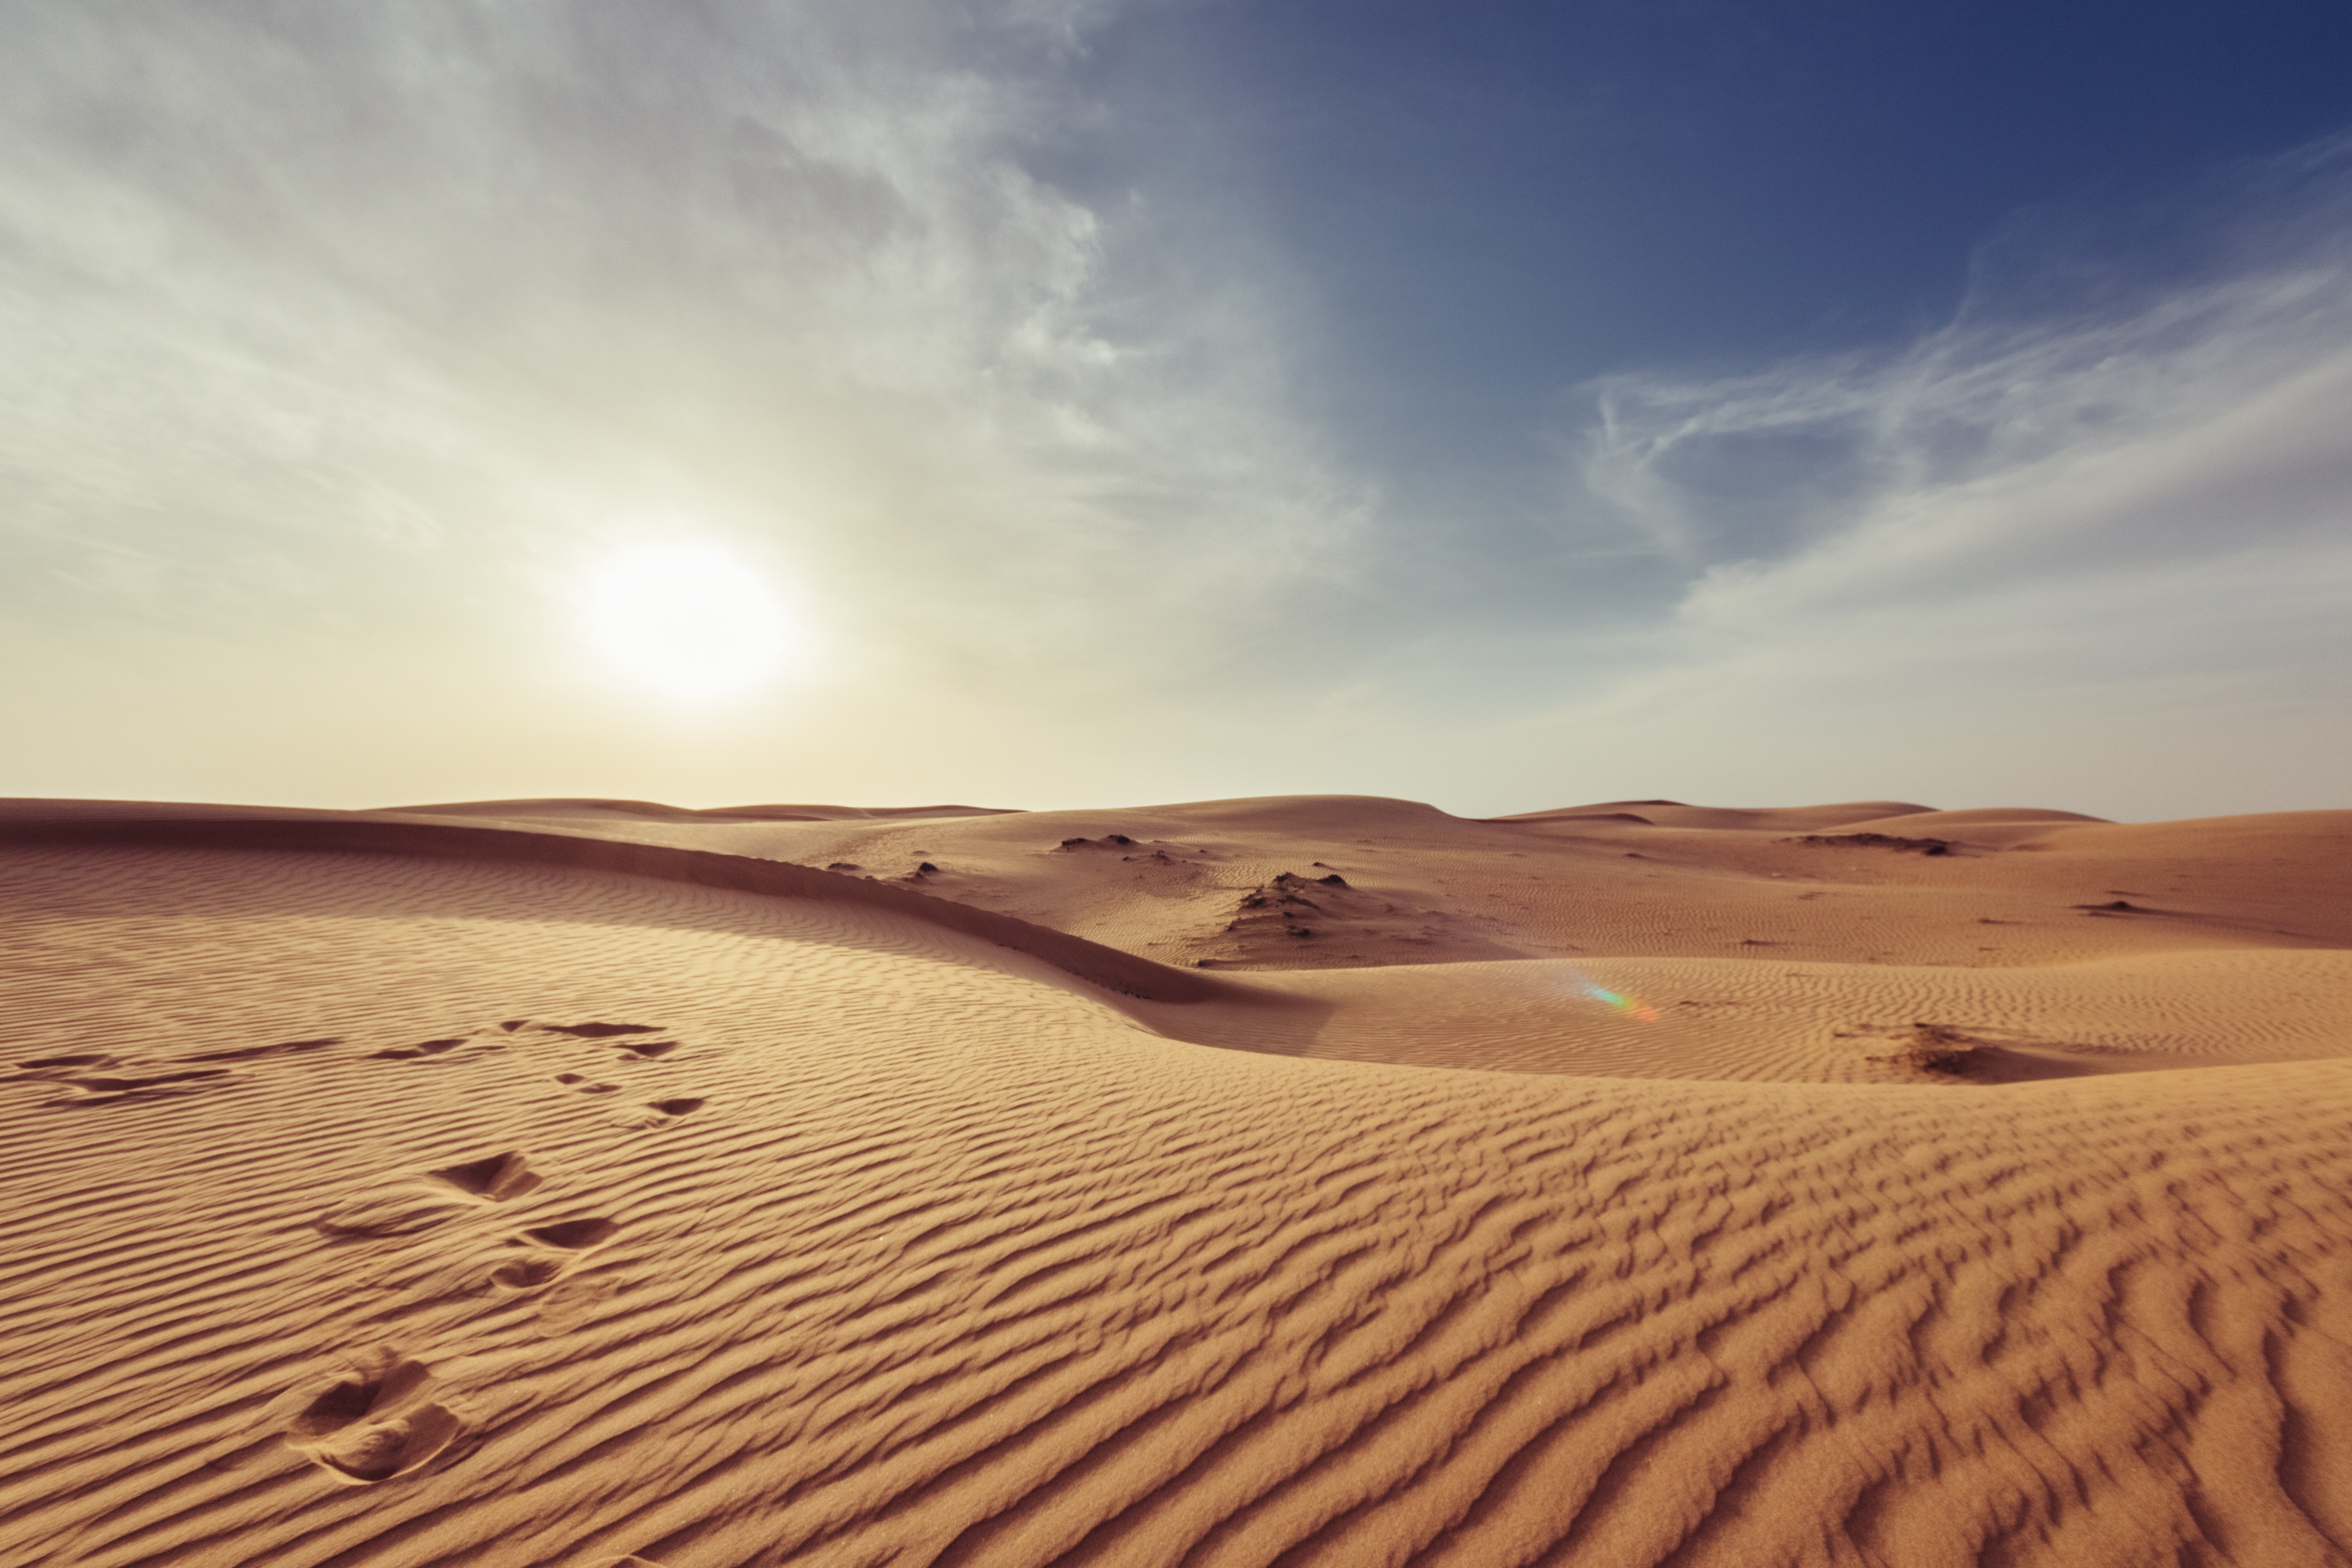
landscape, sand, cloud, sunset, desert, dune, grassland, plateau, habitat, sahara, wadi, landform, erg, natural environment, geographical feature, aeolian landform